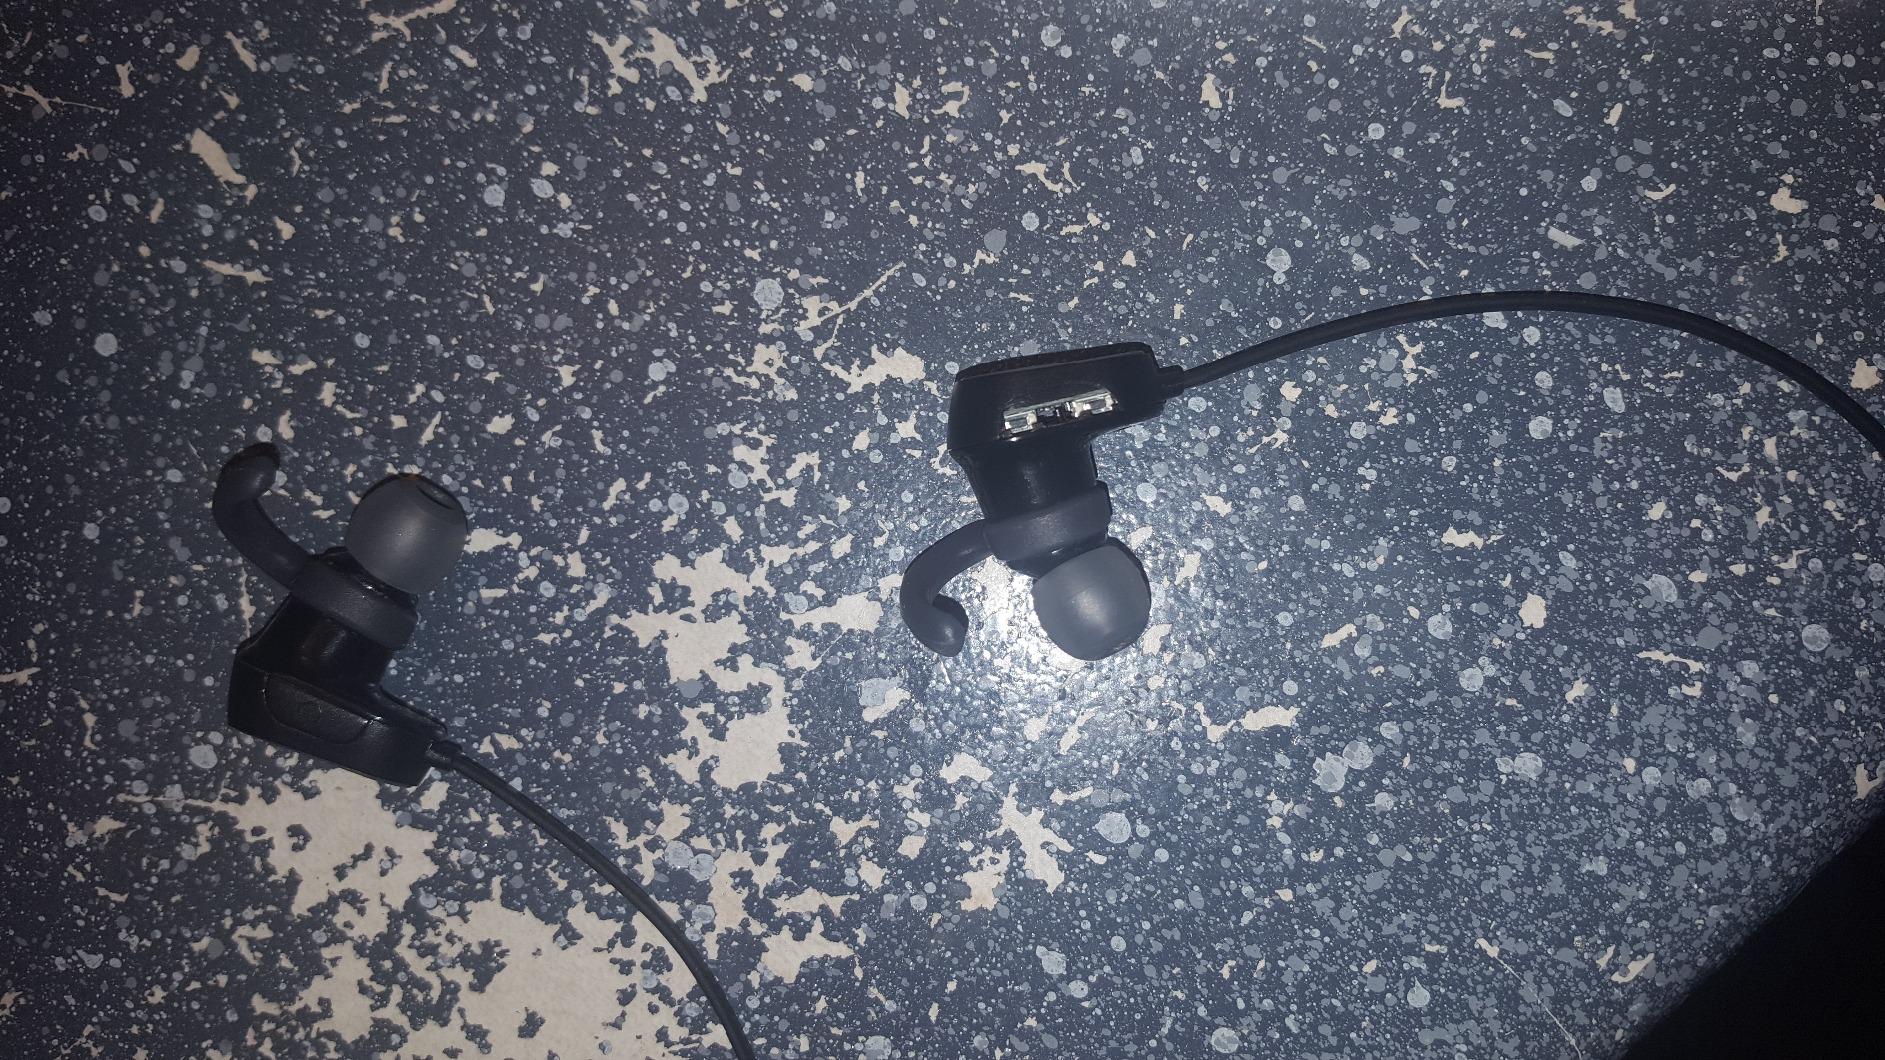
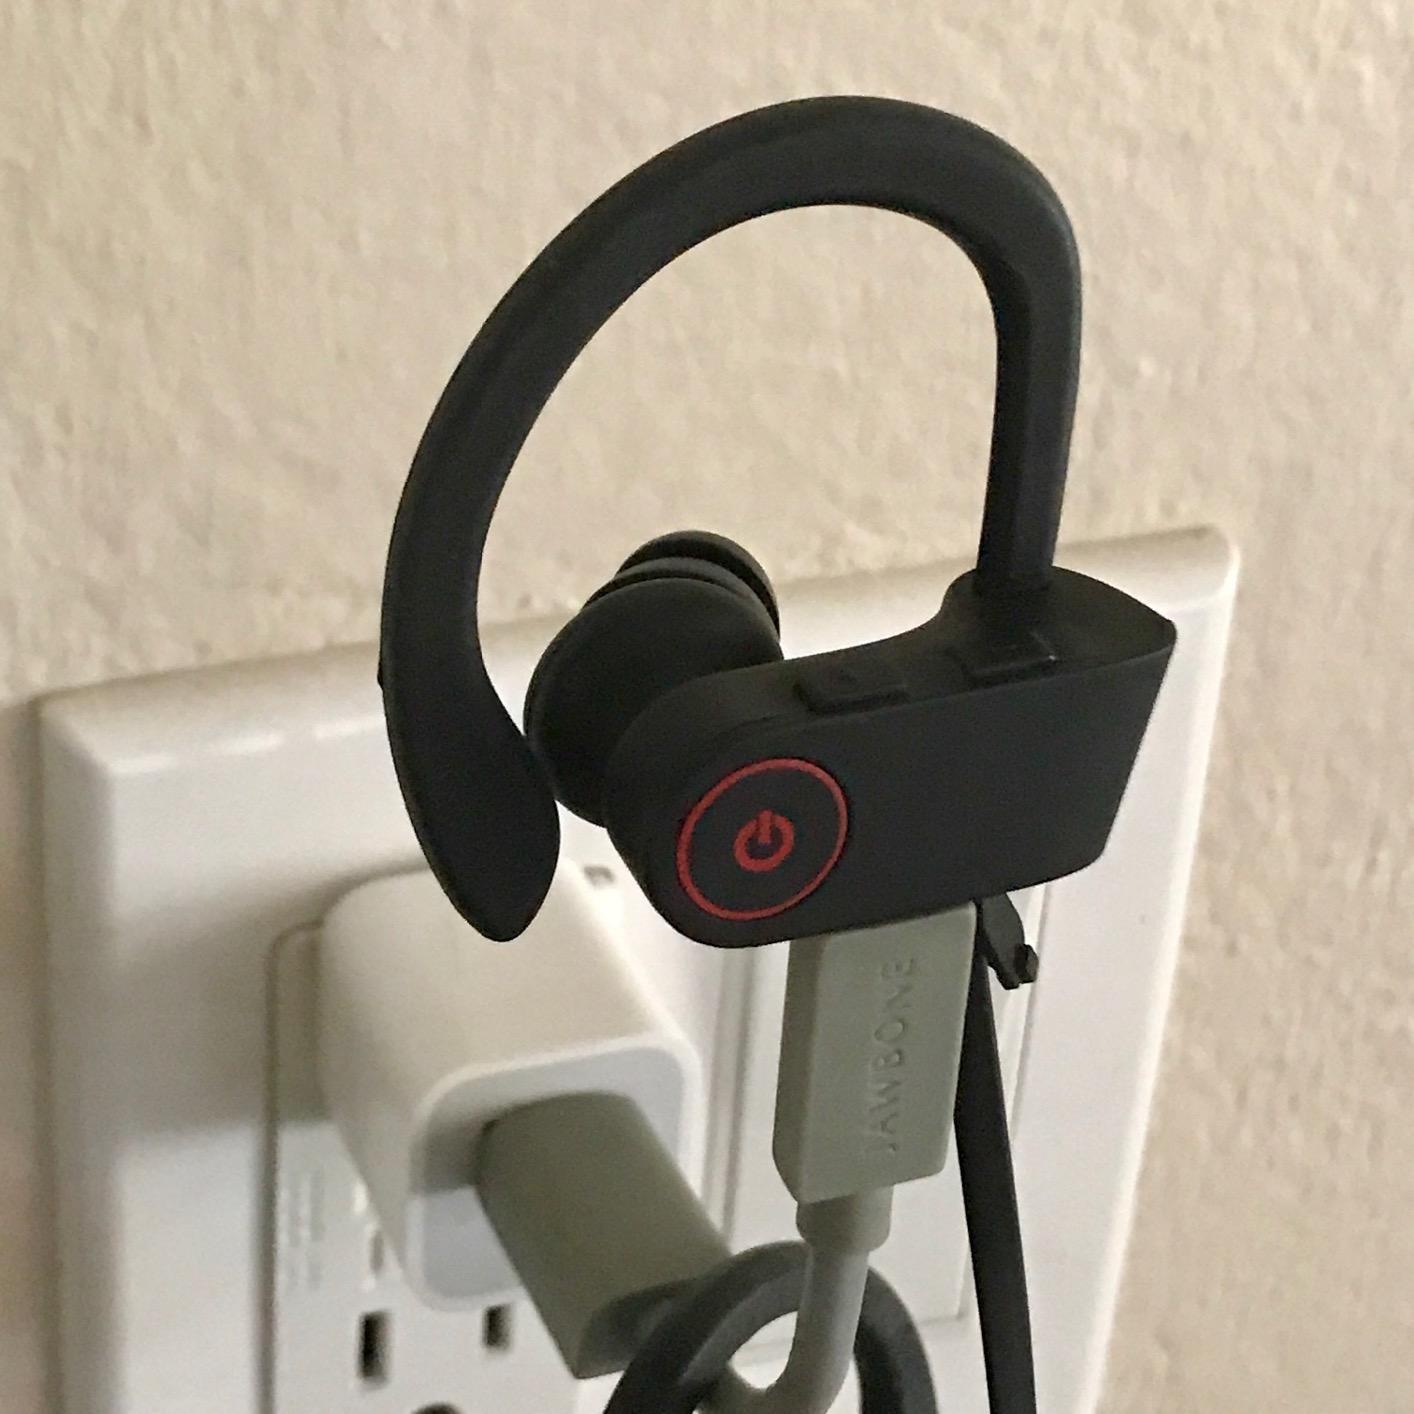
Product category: headphones
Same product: no